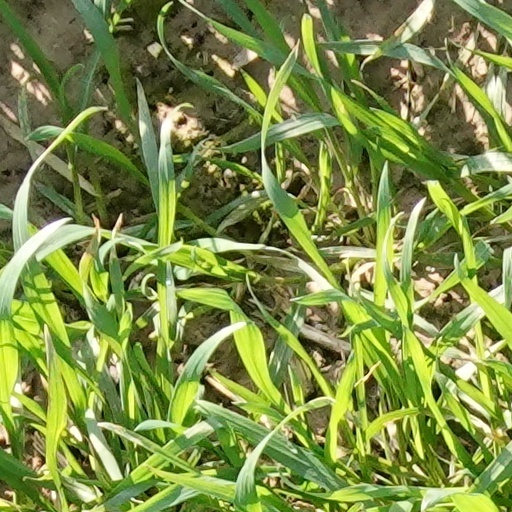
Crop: wheat